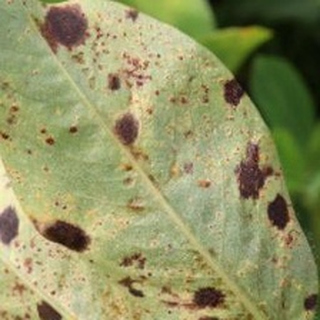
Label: groundnut_rust